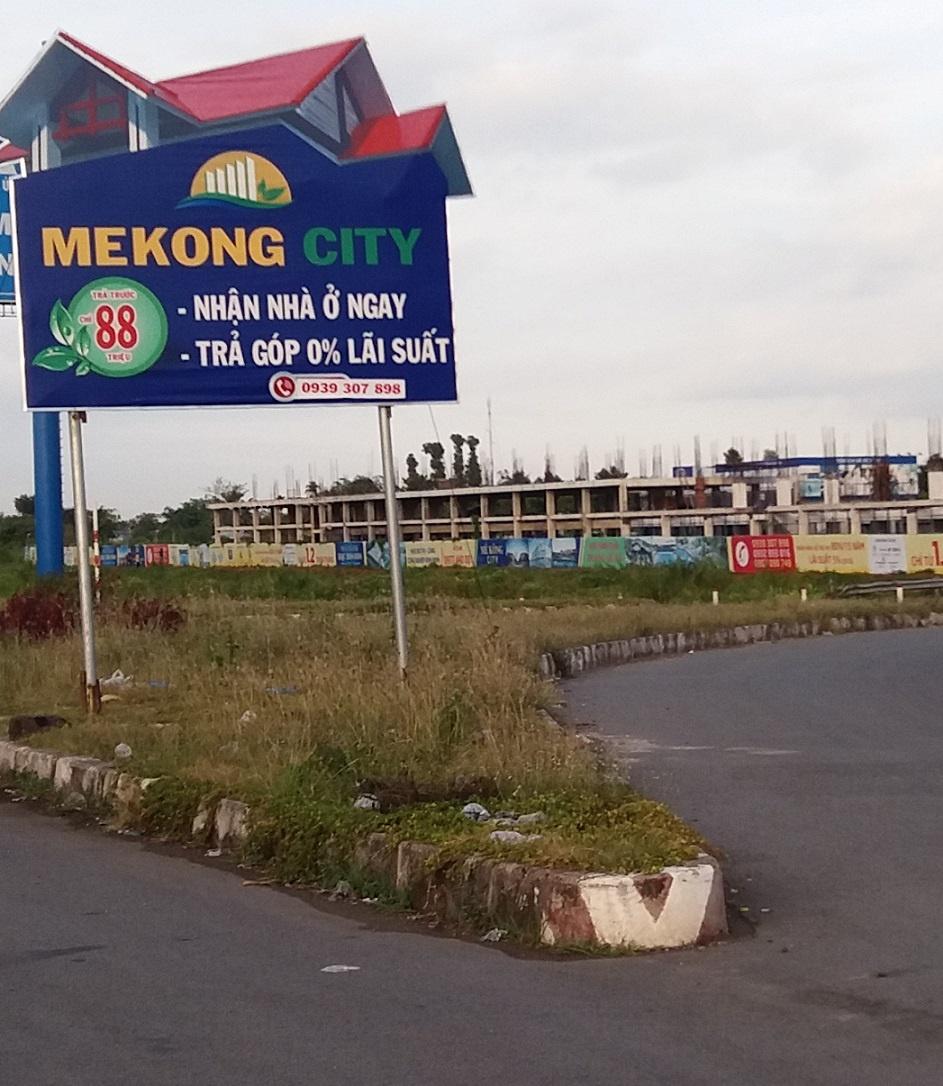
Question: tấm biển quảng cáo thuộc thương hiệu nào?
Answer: mekong city